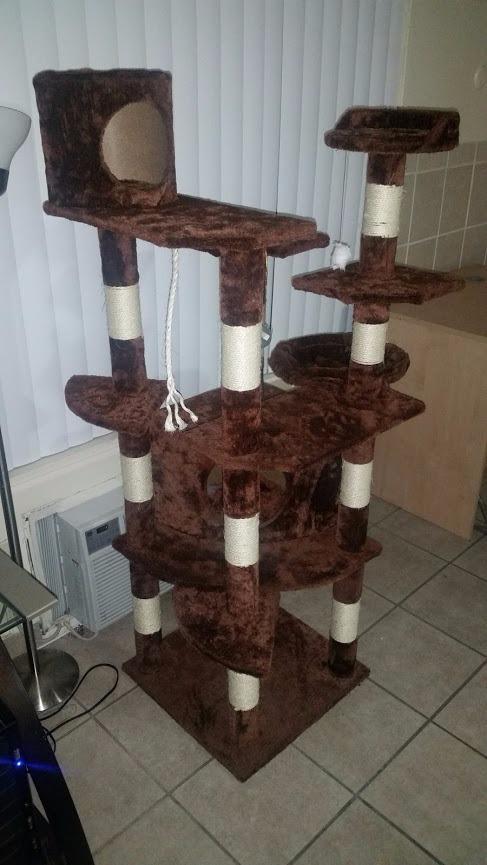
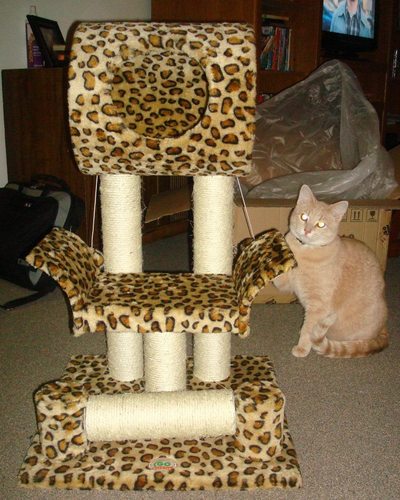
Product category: items_cat tree
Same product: no